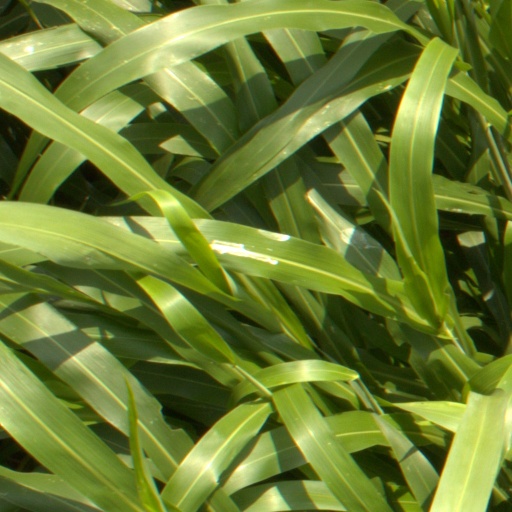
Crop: sorghum